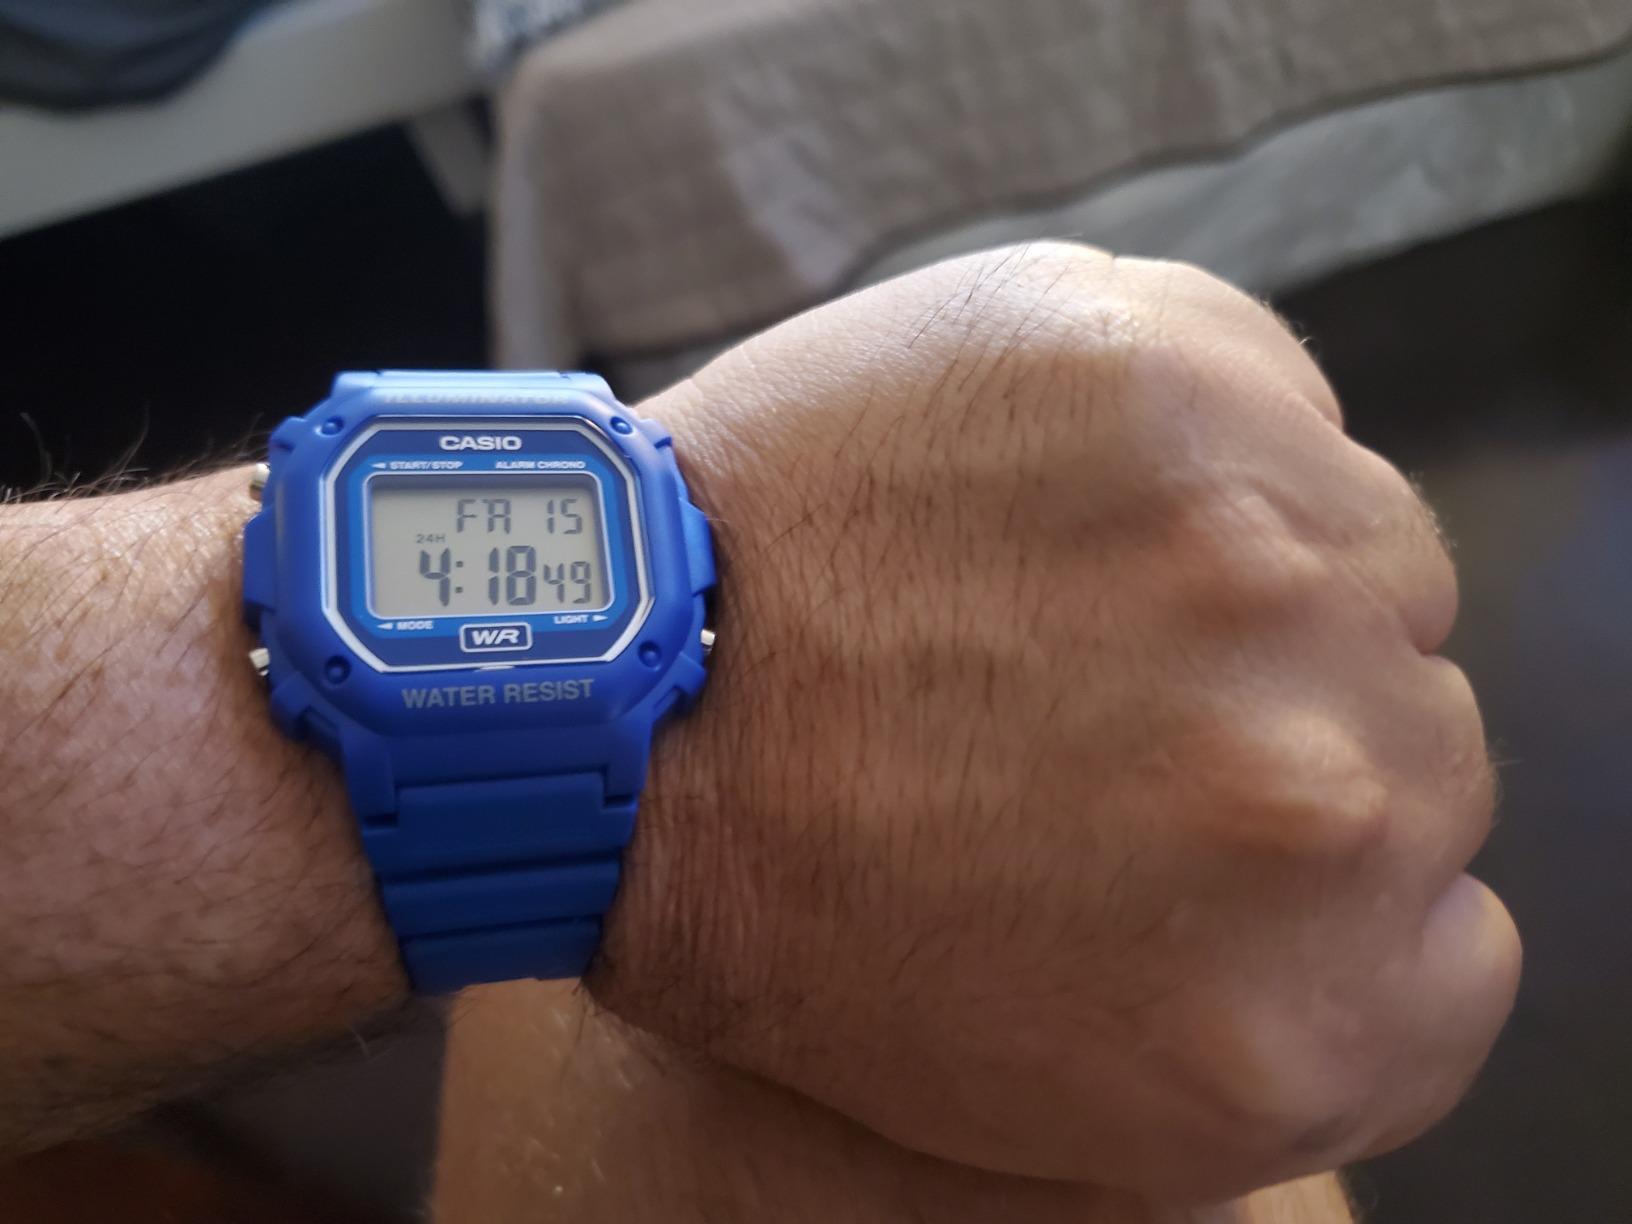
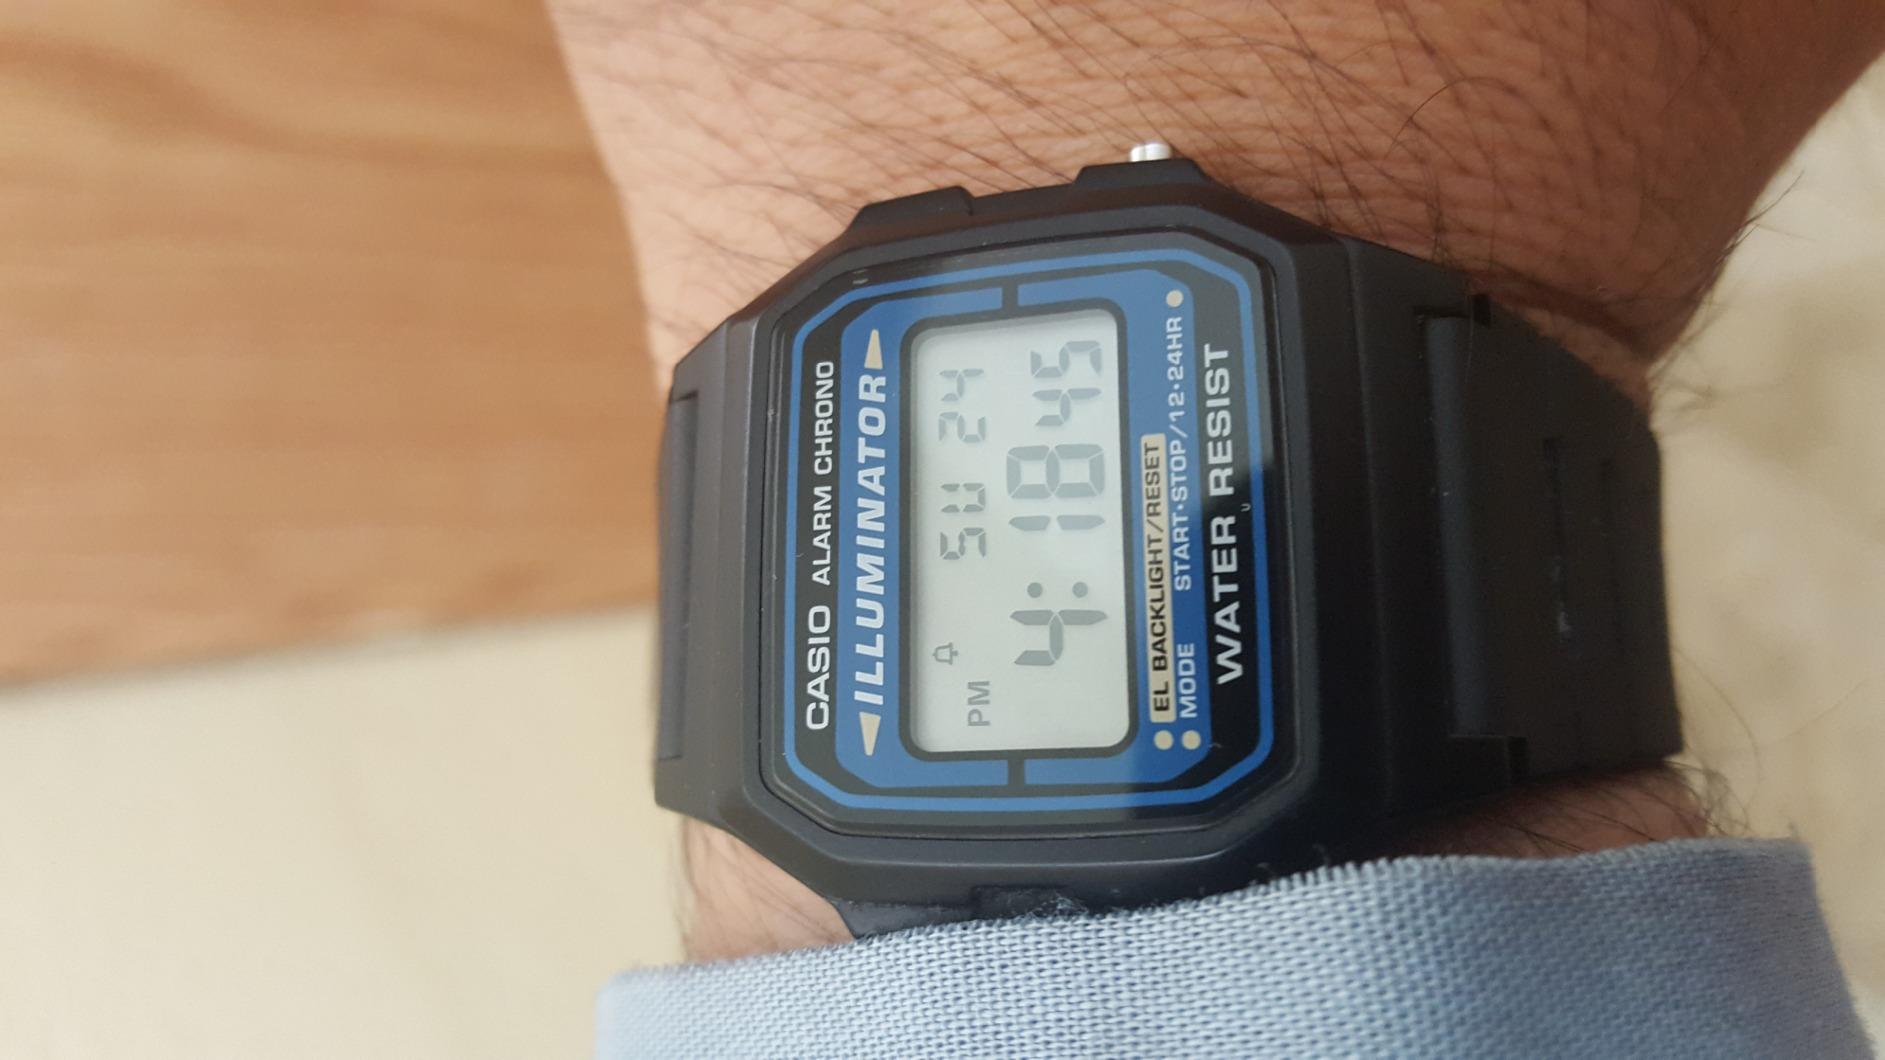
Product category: accessories_watch
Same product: no